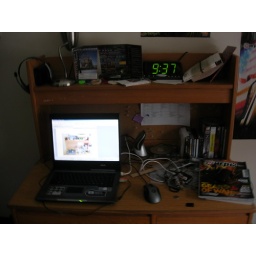
The work place in my room looks like this. Few books on the shelf and the computer taking the main place.